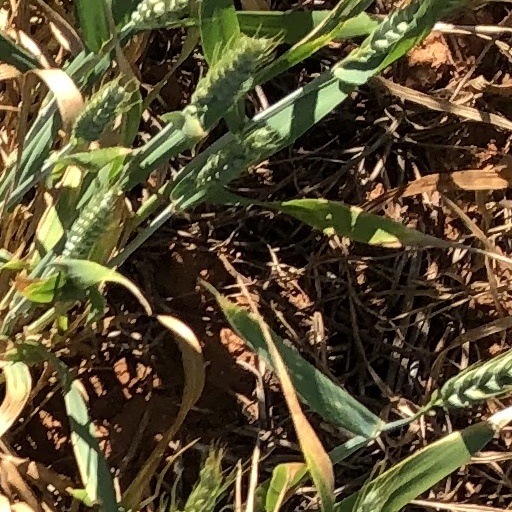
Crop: wheat